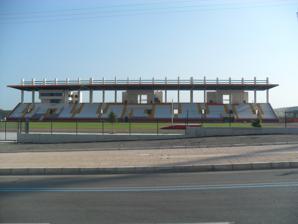
Building: Nevin Yanıt Athletics Complex
Country: Turkey
Year built: 2010
Sports venue in Mersin, Turkey Nevin Yanıt Athletics Complex Nevin Yanıt Atletizm Kompleksi Location Mersin , Turkey Coordinates 36°47′18″N 34°33′01″E / 36.78833°N 34.55028°E / 36.78833; 34.55028 Capacity 4,500 Construction Opened 2010 Expanded 2013 The Nevin Yanıt Athletics Complex ( Turkish : Nevin Yanıt Atletizm Kompleksi ) also known as Nevin Yanıt Athletics Facility ( Turkish : Nevin Yanıt Atletizm Tesisler ) is a sports venue for athletics competitions in track and field located in Mersin , Turkey . Description The stadium, situated at Kocavilayet neighborhood of Mersin , was built in 2010, and renamed in February 2011 in honor of the European champion hurdler Nevin Yanıt (born 1986), a native of Mersin. It has a seating capacity of 4,500. The complex hosted the athletics and paralympic athletics events of the 2013 Mediterranean Games . See also Nevin Yanıt 2013 Mediterranean Games References